Gabriel Lemoine

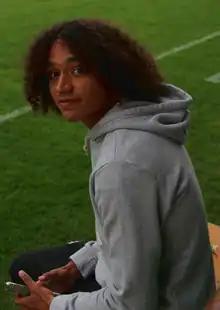
Lemoine in 2021

Gabriel Lemoine (born 26 March 2001) is a Belgian professional footballer who plays as a forward.